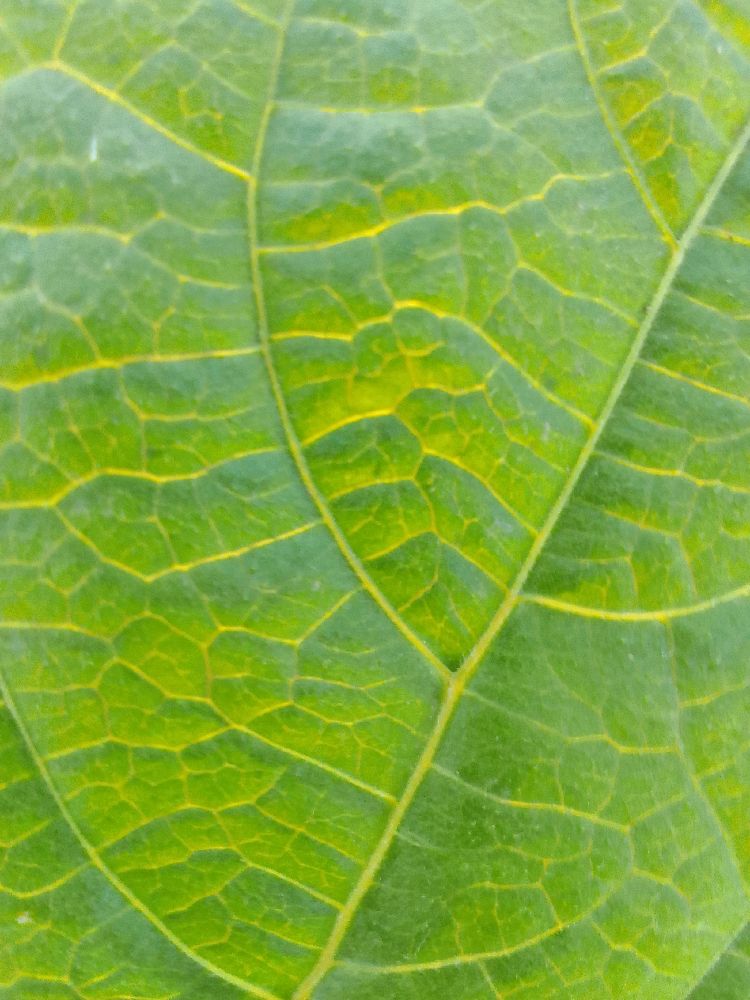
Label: healthy